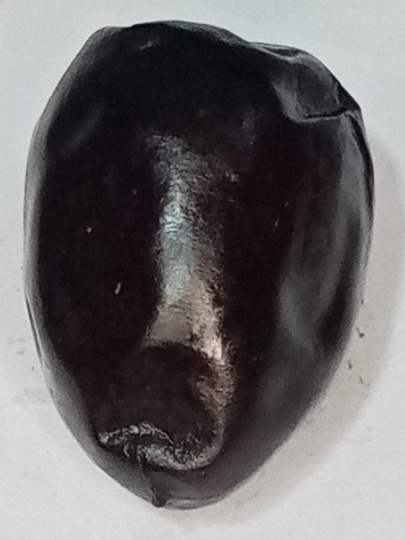
Variety: kupro
Size: large
Grade: grade-1